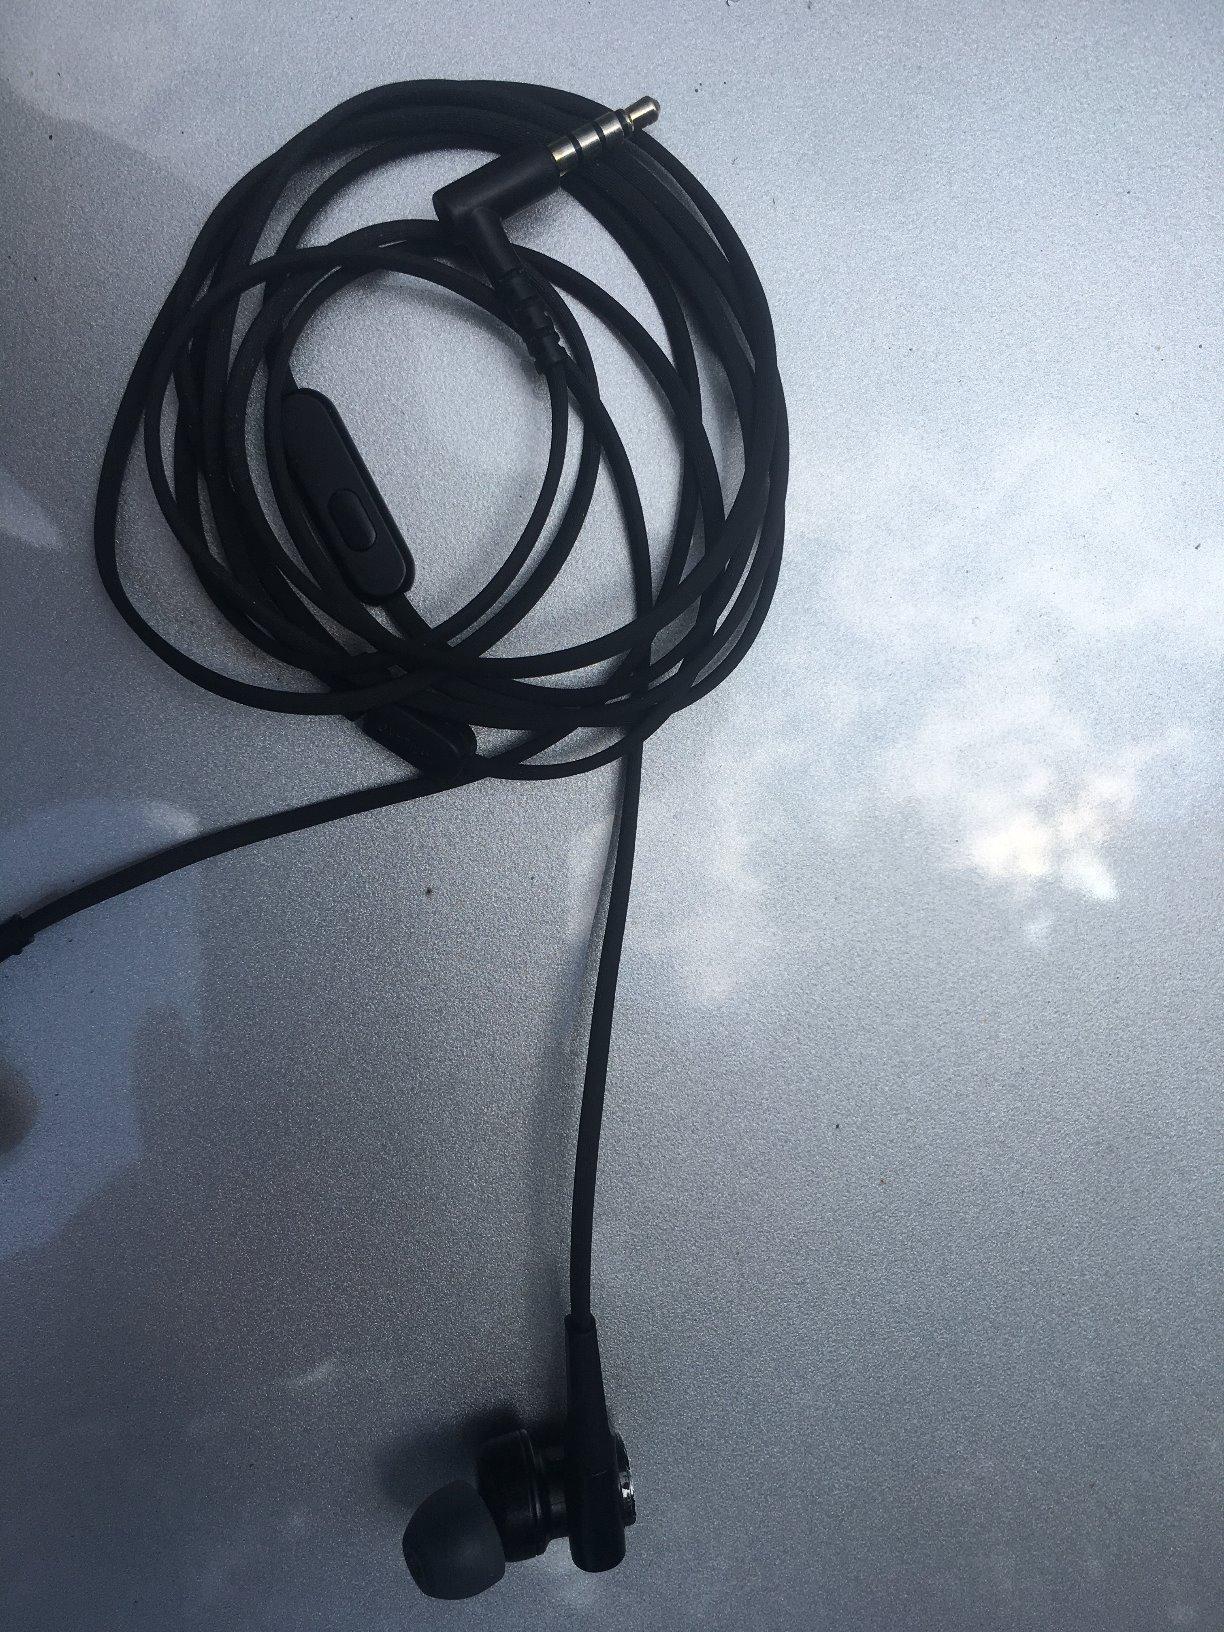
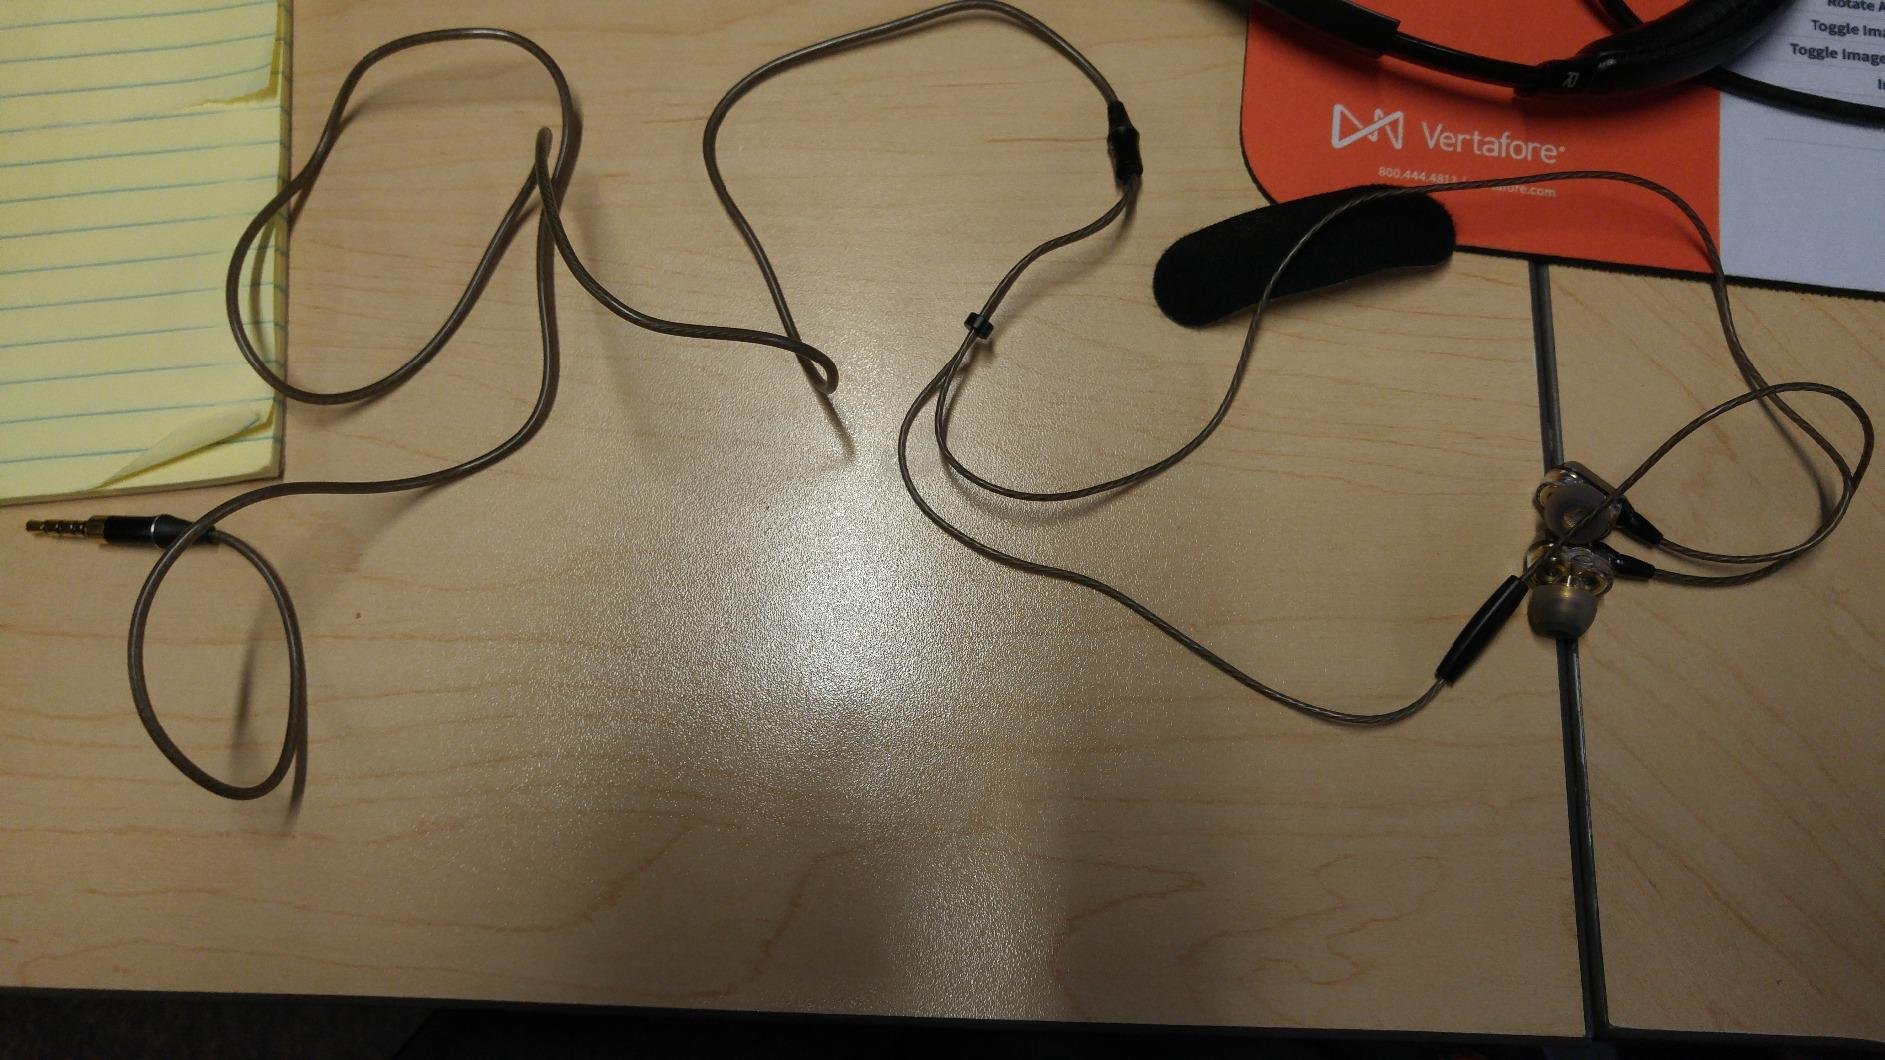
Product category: headphones
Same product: no